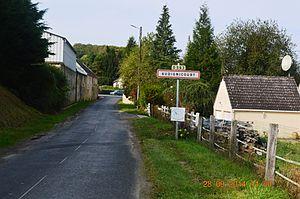
Audignicourt est une commune française, située dans le département de l'Aisne en région Hauts-de-France.